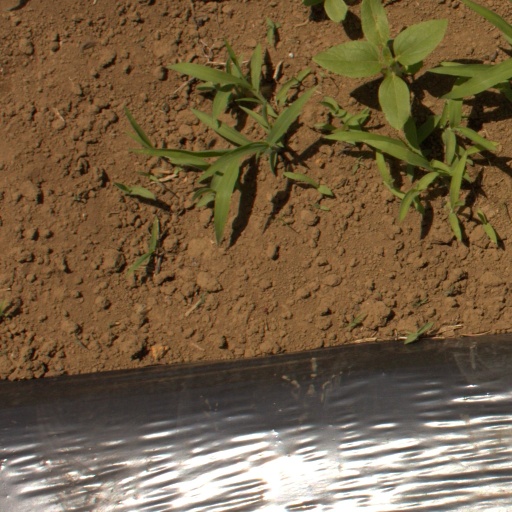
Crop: Jerusalem artichoke